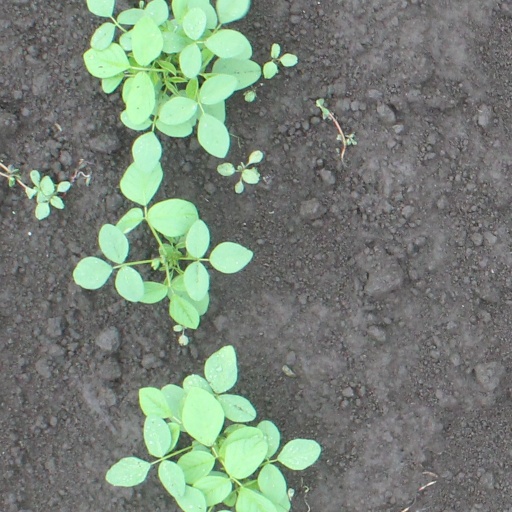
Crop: soybean